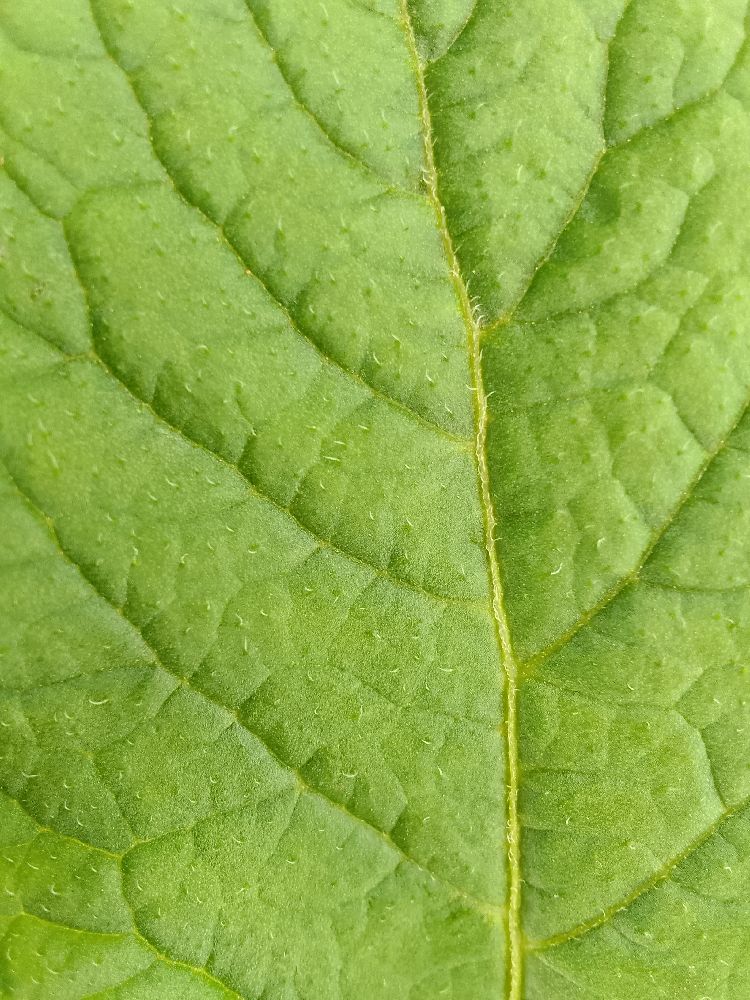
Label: Healthy